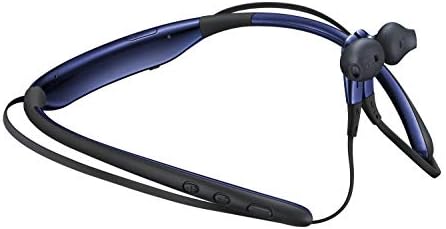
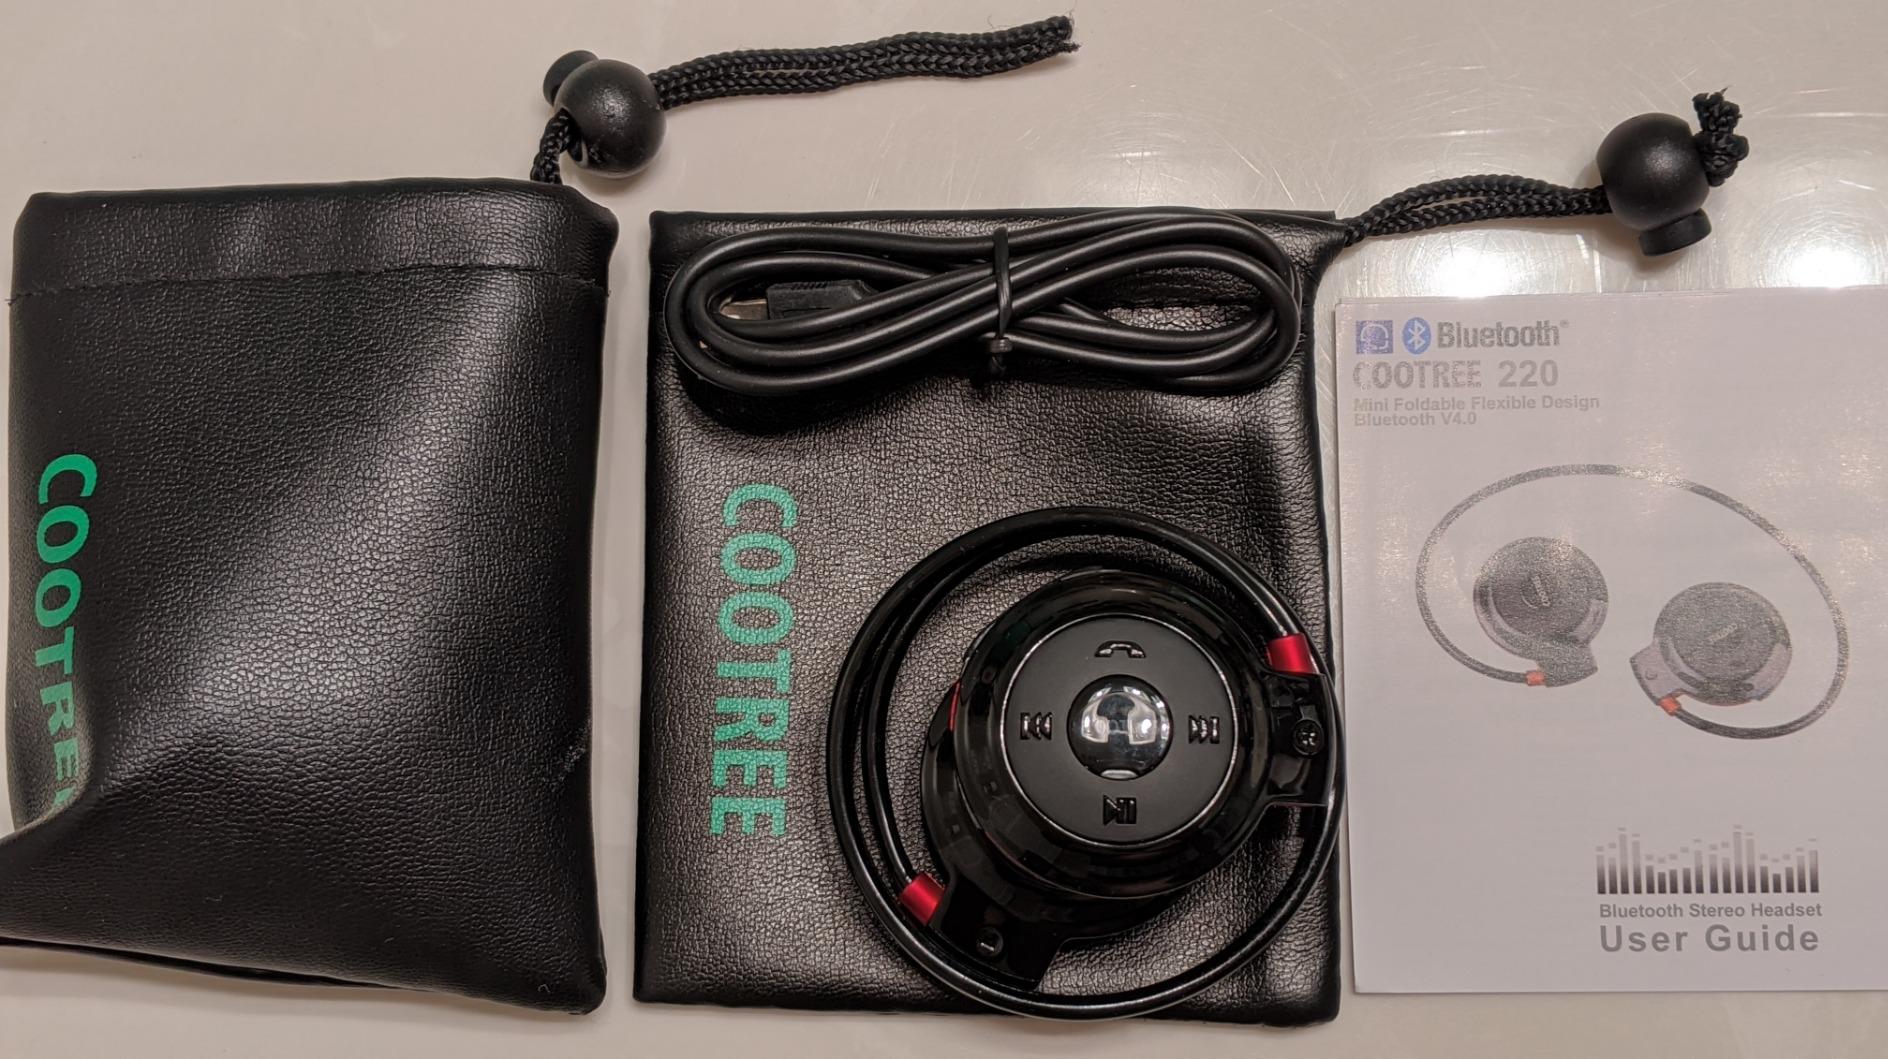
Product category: headphones
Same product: no